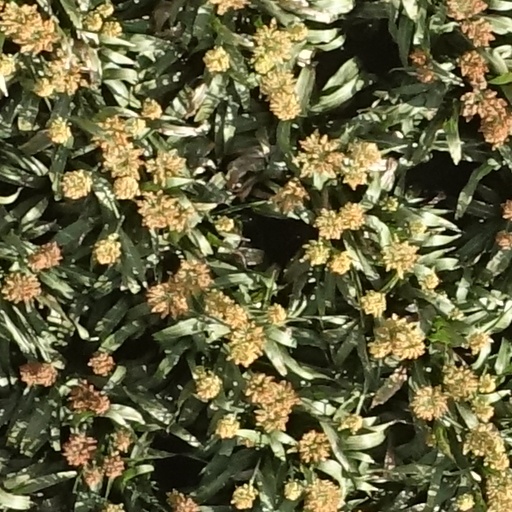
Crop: sorghum